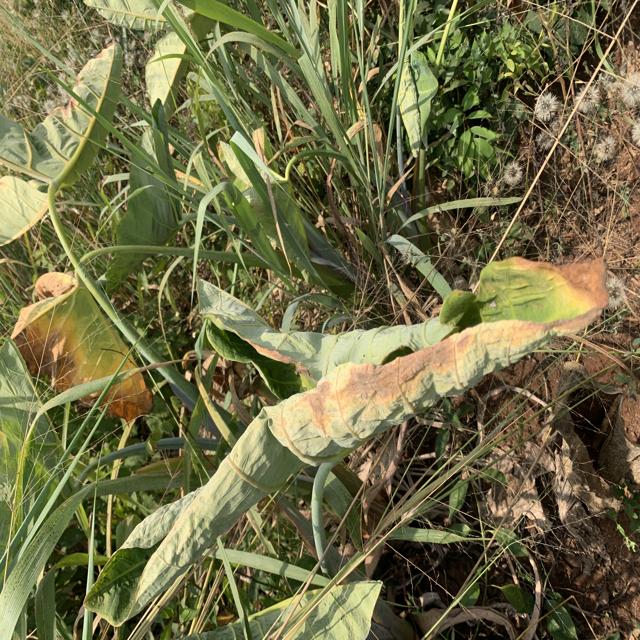
Label: Early_Blight